Alexios I Komnenos

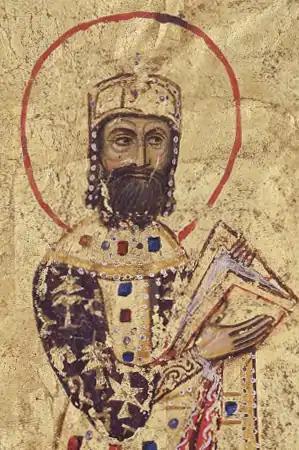

Alexios I Komnenos (– 15 August 1118), Latinized as Alexius I Comnenus, was Byzantine emperor from 1081 to 1118. After usurping the throne, he was faced with a collapsing empire and constant warfare throughout his reign, Alexios was able to curb the Byzantine decline and begin the military, financial, and territorial recovery known as the Komnenian restoration. His appeals to Western Europe for help against the Seljuk Turks were the catalyst that sparked the First Crusade. Although he was not the first emperor of the Komnenian dynasty, it was during his reign that the Komnenos family came to full power and initiated a hereditary succession to the throne.